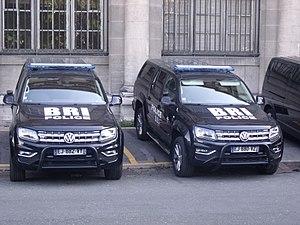
Véhicules utilisés par l'unité d'élite appelée Brigade de Recherche et d'Intervention.
Les Brigades de Recherche et d'intervention, communément appelées brigades antigang ou simplement l'Antigang, sont des unités d'enquête et d'intervention de la police judiciaire française.
Le Volkswagen Amarok est un pick-up fabriqué par le constructeur automobile Allemand Volkswagen depuis fin 2010. D'abord conçu pour le marché sud-américain, il a été présenté au public à General Pacheco, en Argentine, le 7 janvier 2010. Il existe en version pick-up classique et pick-up avec cabine double.